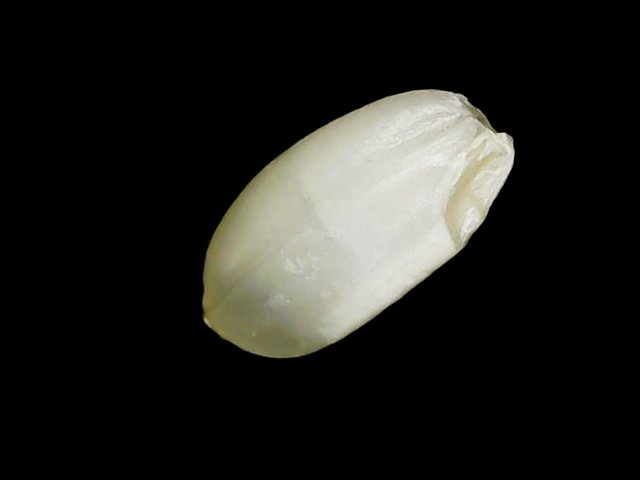
Rice variety: Binadhan8